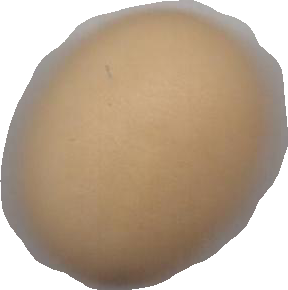
Variety: Grobogan